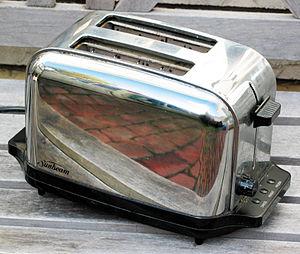
Le pain grillé est du pain normalement coupé en tranches et bruni par exposition à la chaleur. Ce brunissement est dû à des réactions de Maillard. Plusieurs marques de biscottes commercialisent également leurs produits sous l'appellation de pain grillé.
Un grille-pain, aussi appelé toasteur au Canada et en Suisse, est un appareil ou instrument permettant de maintenir des tranches de certains aliments, devant une source de chaleur pour une durée déterminée ou non. Ce procédé a pour but de griller l'aliment choisi, par exemple le pain, pour bénéficier d'arômes supplémentaires, appréciés de ses utilisateurs.
La cuisine est une pièce spécifique dans un bâtiment, spécialement équipée pour la préparation des aliments et des plats. On y dispose généralement de l'eau courante et divers appareils électroménagers. La cuisine peut disposer de locaux annexes : les celliers et fruitiers des habitations, les chambres froides de restaurants, d'hôtels et d'usines de cuisine industrielle. Dans un logement de type studio la cuisine n'est pas une pièce mais un équipement le long d'un mur.